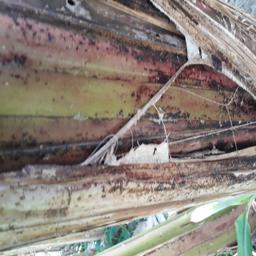
Label: PSEUDOSTEM WEEVIL